Minnesota Whitecaps

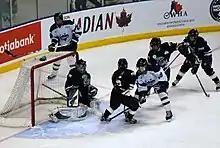
The Whitecaps playing the Calgary Oval X-Treme during their time in the WWHL.

The Whitecaps were formed by two Minneapolis–Saint Paul area hockey dads, Jack Brodt and Dwayne Schmidgall in 2004. They wanted to give their daughters – Winny Brodt-Brown, former Minnesota Golden Gophers player and U.S. national team member, and Jenny Schmidgall-Potter, a four-time U.S. Olympic medalist – a place to play after college. The Whitecaps were part of the Western Women's Hockey League (WWHL) from the fall of 2004 until the summer of 2006. In July 2006, it was announced that team, along with other WWHL teams, would be joining the National Women's Hockey League (NWHL) for the 2006–07 season. However, this was short lived as the NWHL and WWHL could not reach an agreement upon a playoff schedule. As a result, the merger was not consummated. With the collapse of the NWHL in the summer of 2007, the Western Women's Hockey League was a completely independent league.